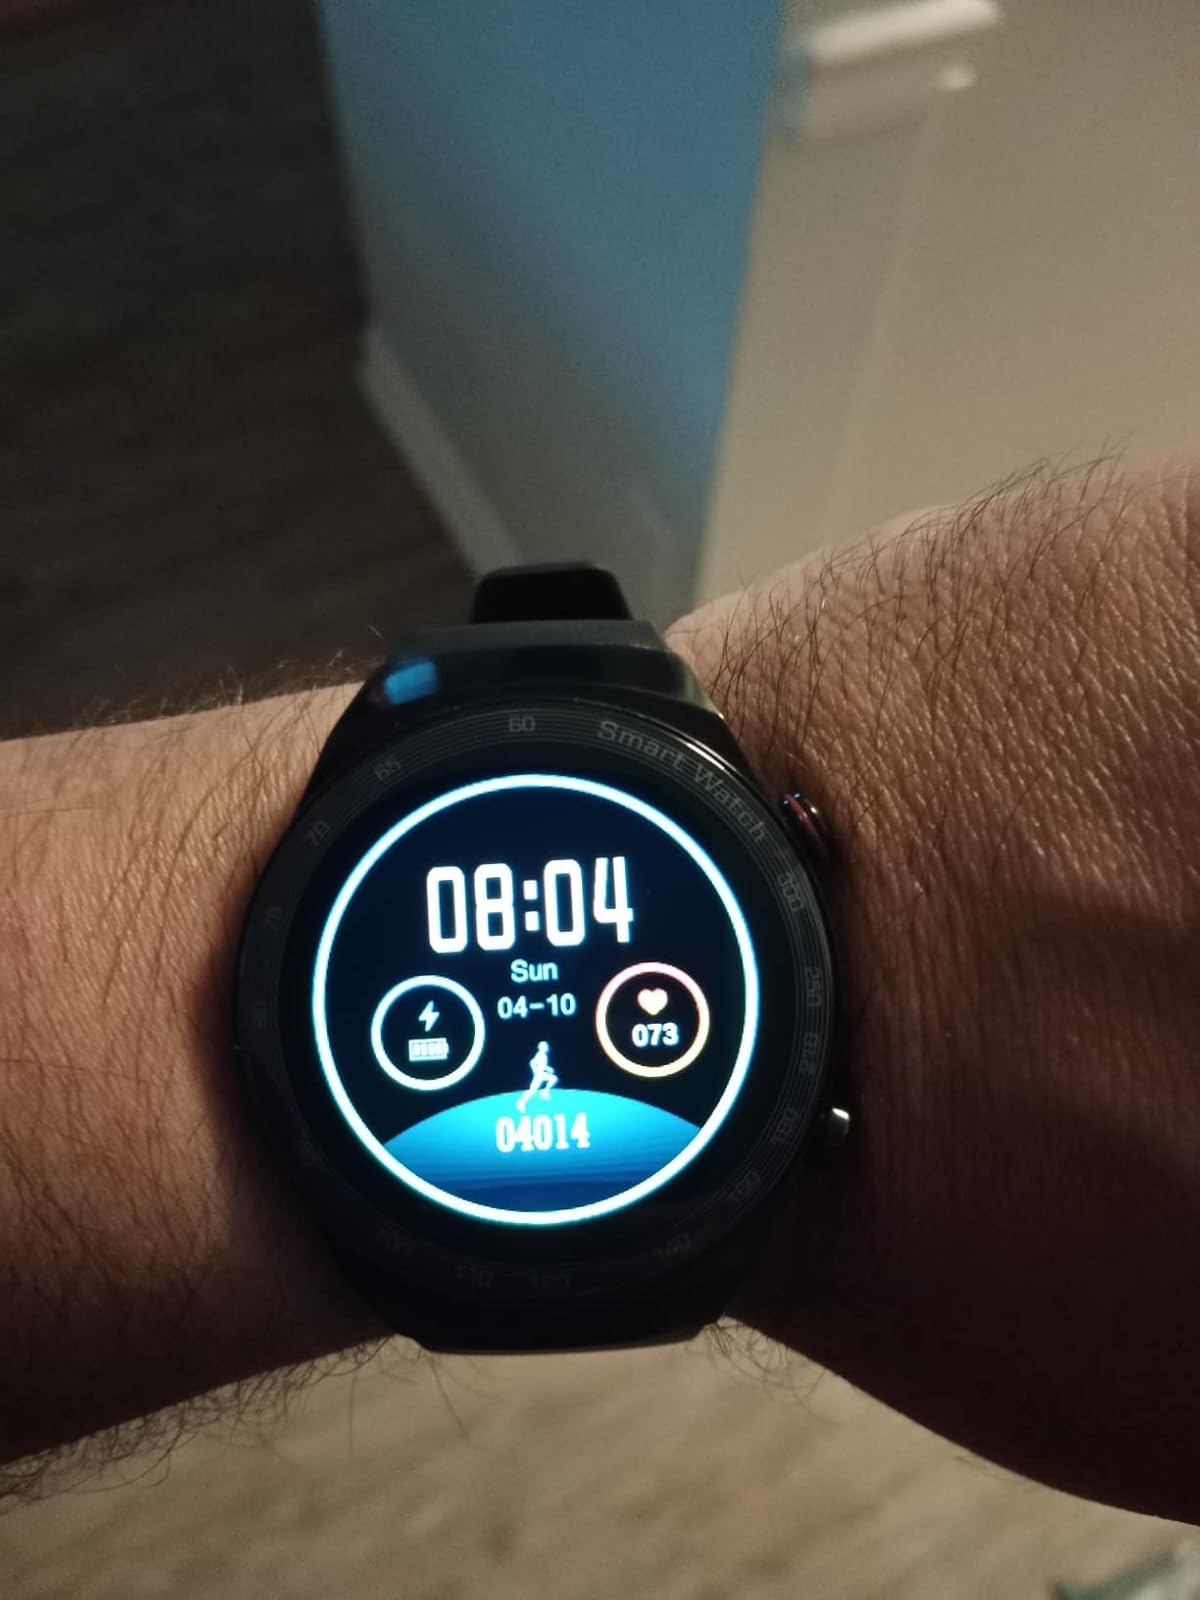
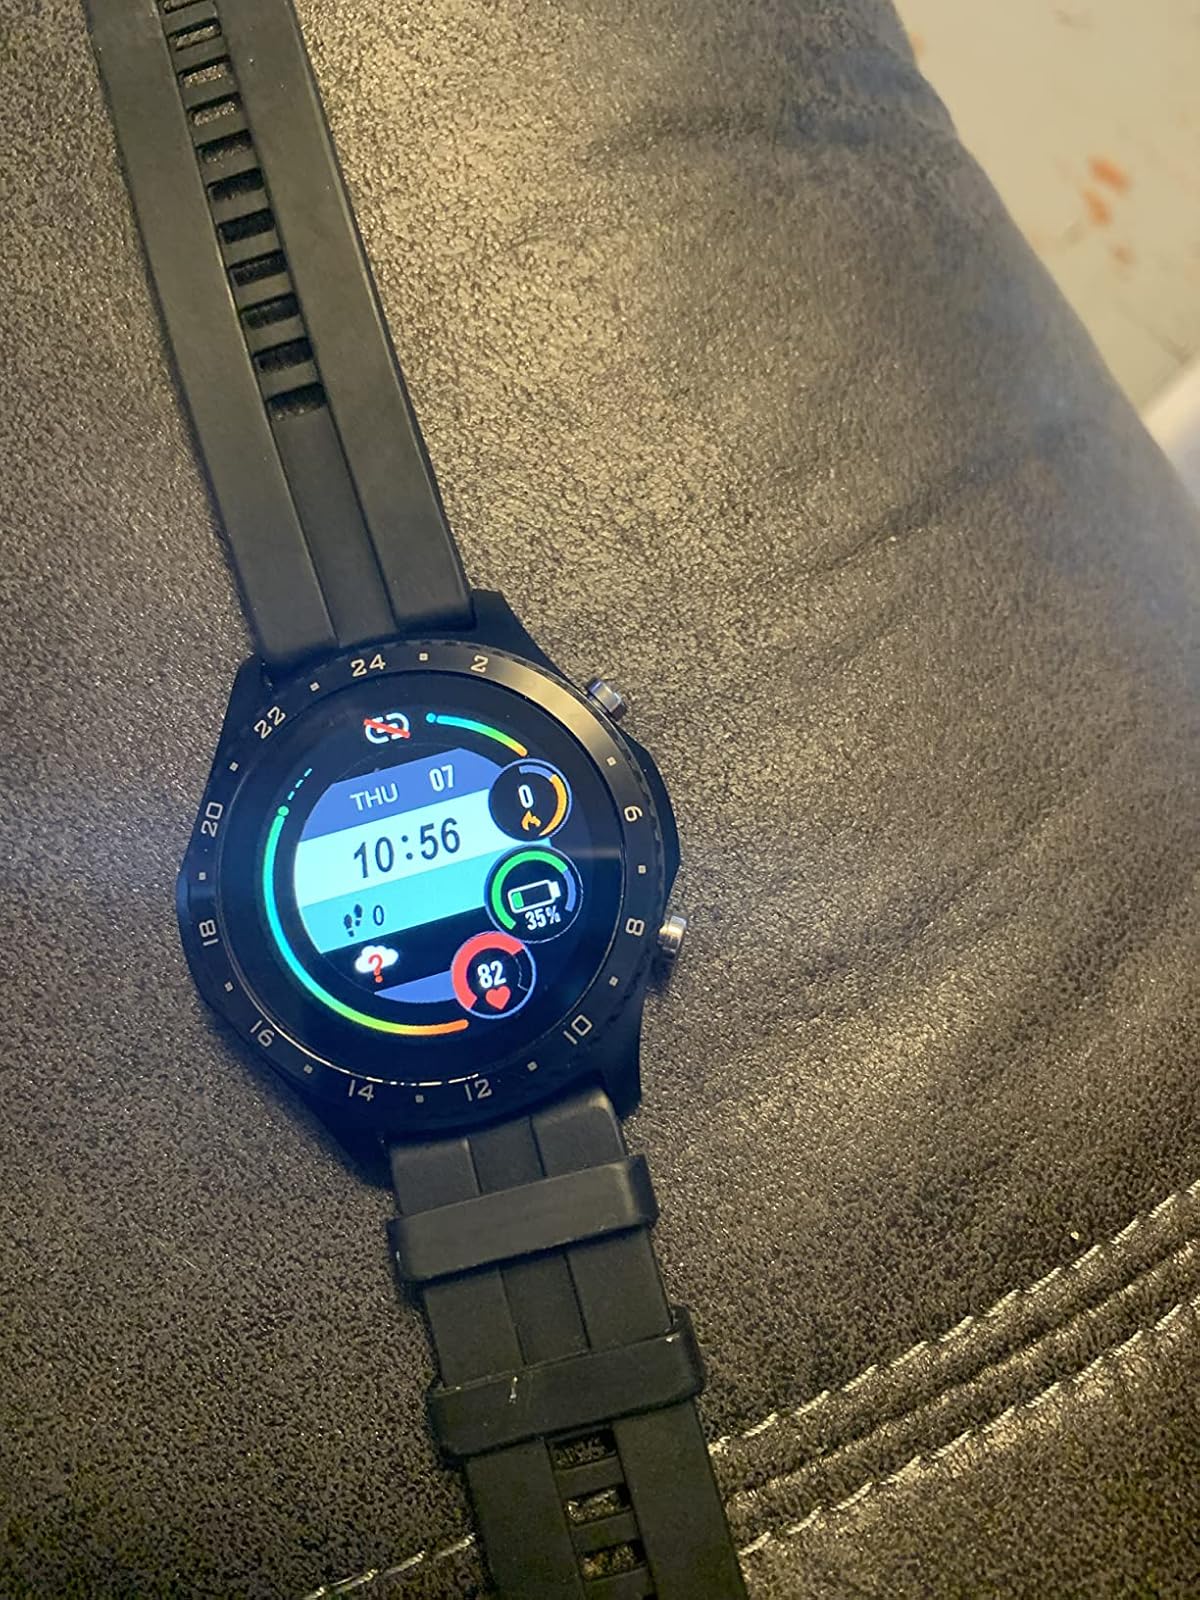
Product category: smartwatch
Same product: no